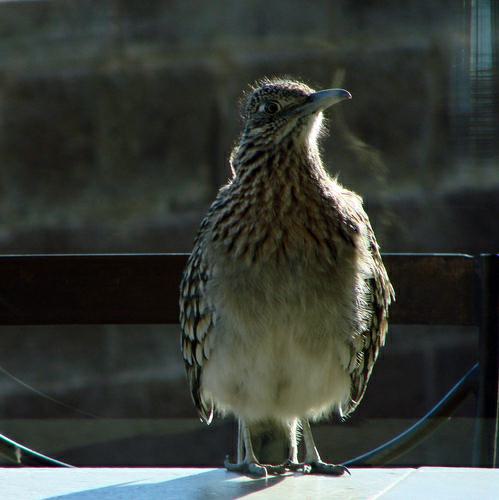
A photo of a geococcyx